President's House (Philadelphia)

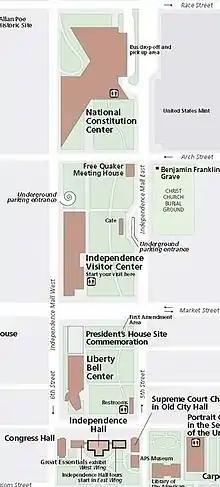
The President's House site is located just north of the Liberty Bell Center.

Abolitionists gave the Liberty Bell its name in the 1830s, and adopted it as their emblem for the movement to end slavery in America. In 1790, Washington brought eight enslaved Africans from Mount Vernon to Philadelphia to work in his presidential household. He directed that his white coachman and enslaved stableworkers be housed in a building behind the kitchen. The footprint of this building was located under the porch of the planned Liberty Bell Center, about five feet from the LBC's main entrance. The Liberty Bell Center was under construction in January 2002, when the Historical Society of Pennsylvania published Edward Lawler, Jr.'s research on the President's House, including the revelation that future visitors to the LBC would "walk over" the footprint of Washington's "slave quarters" as they entered the new building.